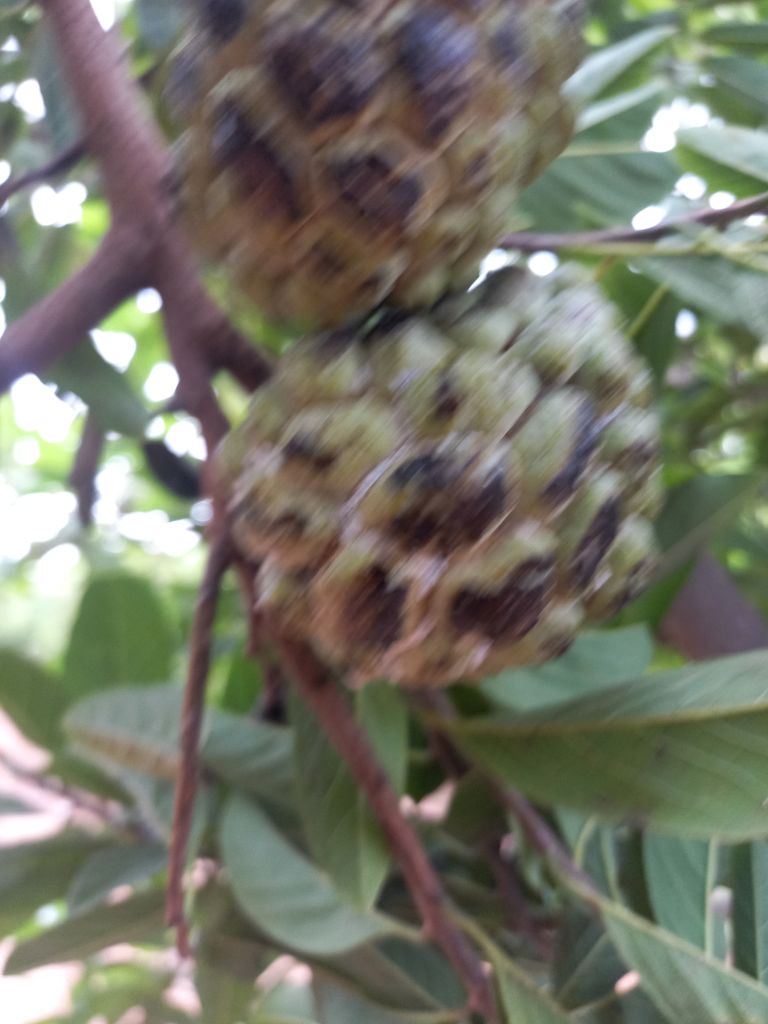
Disease label: Blank Canker